Nicolas Pallois

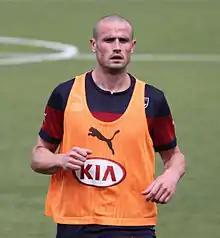
Pallois training with Bordeaux in 2015.

In late July 2017, Pallois moved Ligue 1 rivals Nantes, agreeing to a three-year deal with the option of a fourth year. The transfer fee paid to Bordeaux was reported as close to €2 million.